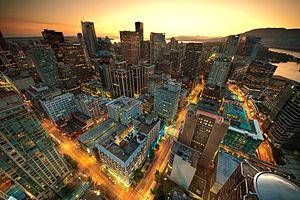
Vancouver est une cité canadienne du pourtour du Pacifique située dans les basses-terres continentales de la province de Colombie-Britannique. Avec 631 486 habitants selon le recensement du Canada de 2016, elle est la huitième plus grande municipalité canadienne. Son agglomération de 2 463 431 est la troisième aire urbaine du pays, et la plus peuplée de l'Ouest canadien. Vancouver est une des villes les plus cosmopolites du Canada, 52 % des résidents ont une autre langue maternelle que l'anglais. Vancouver est considérée comme une ville mondiale de classe beta. La superficie de Vancouver est de 114,97 km², donnant une densité de population de 5 493 au kilomètre carré, faisant d'elle la municipalité canadienne la plus densément peuplée et la quatrième en Amérique du Nord, après New York, San Francisco et Mexico. Elle est la vingt-troisième ville la plus peuplée d'Amérique du Nord.
L'administration territoriale du Canada dépend de l'autorité du Parlement d'Ottawa, des dix provinces et des trois territoires. Selon la Classification géographique type, le territoire est regroupé en six régions distinctes et subdivisé en plusieurs secteurs géographiques.